Danab Brigade

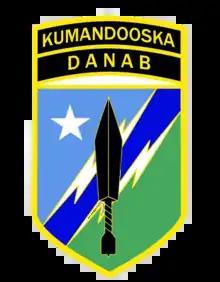
Danab Brigade Coat of Arms

The Danab Brigade (Somali: Ciidamada Danab, ""Lightning Force""), also known as the Somali Danab, is an elite special operations force in the Somali National Army that is made up of members from multiple clans throughout Somalia. The force specializes in special operations and raiding which have been successful in recapturing territory previously held by the Al-Qaeda affiliate group, Al-Shabaab.